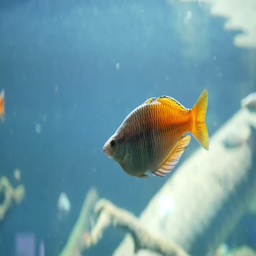
the exotic fishes in an aquarium